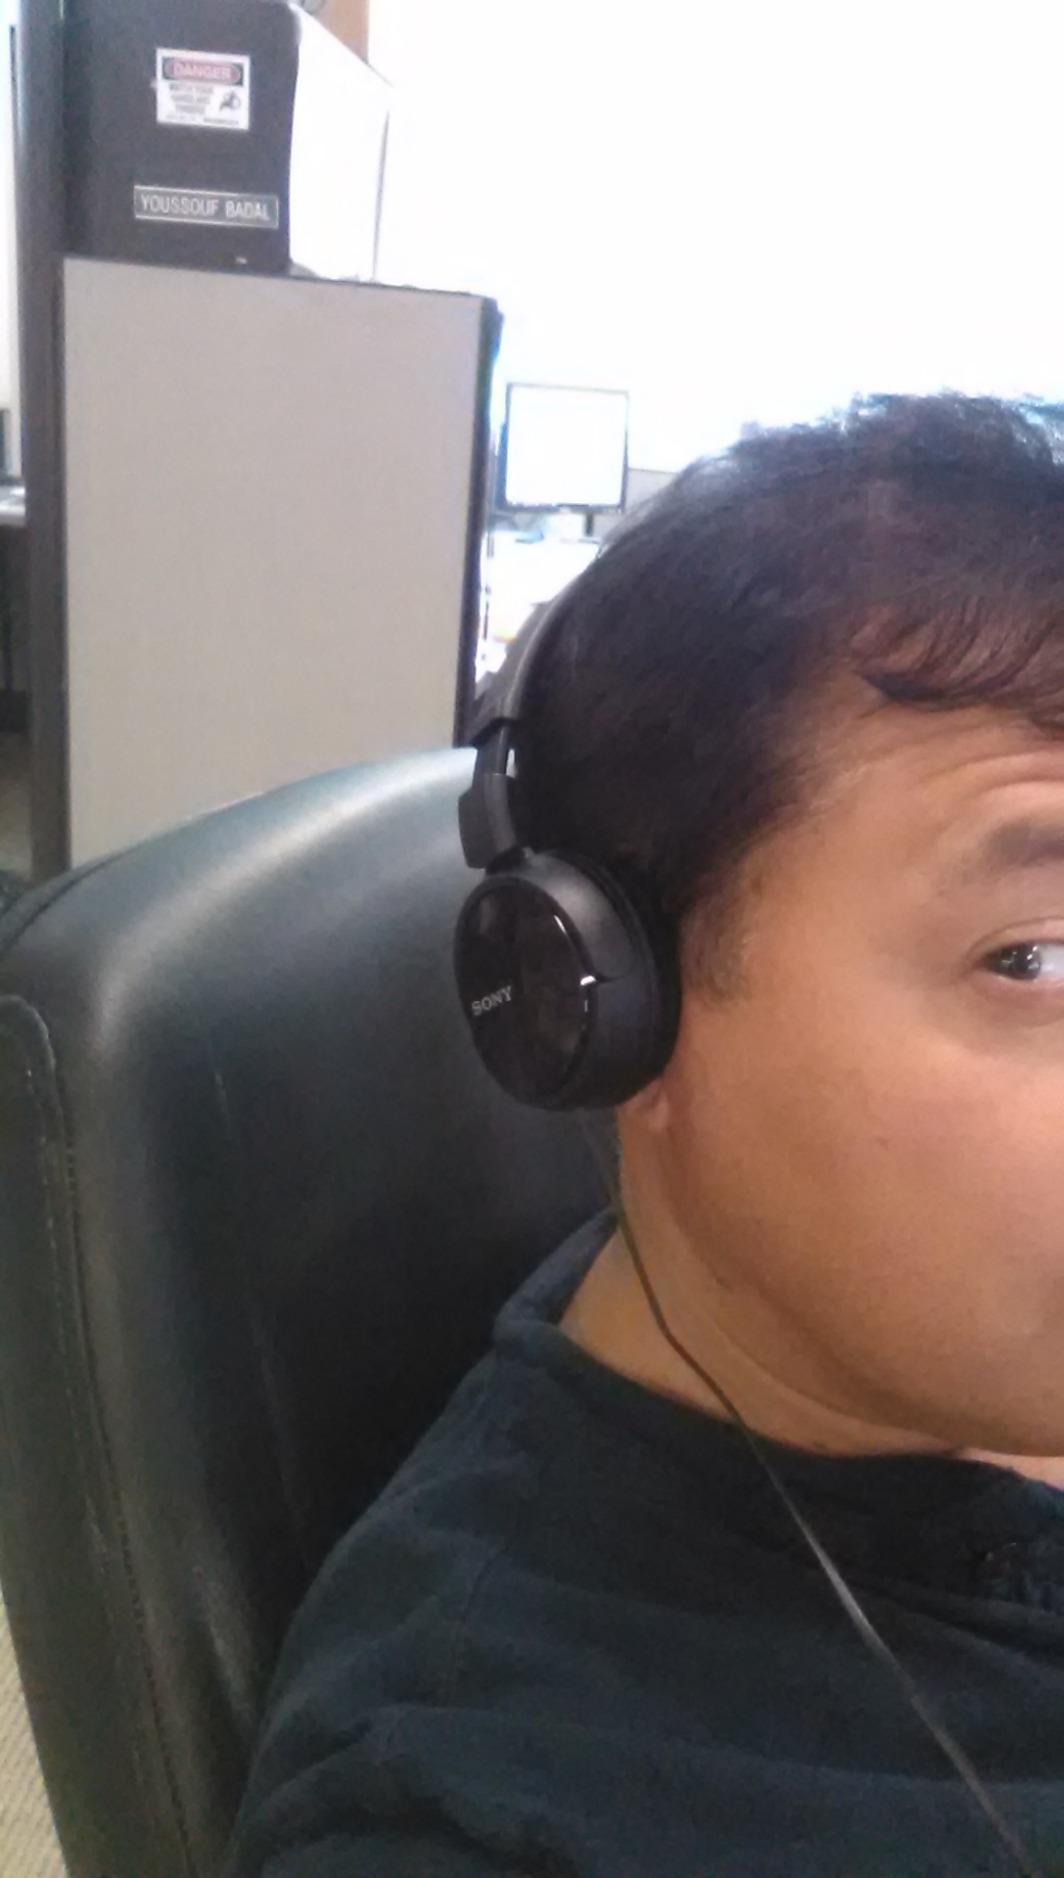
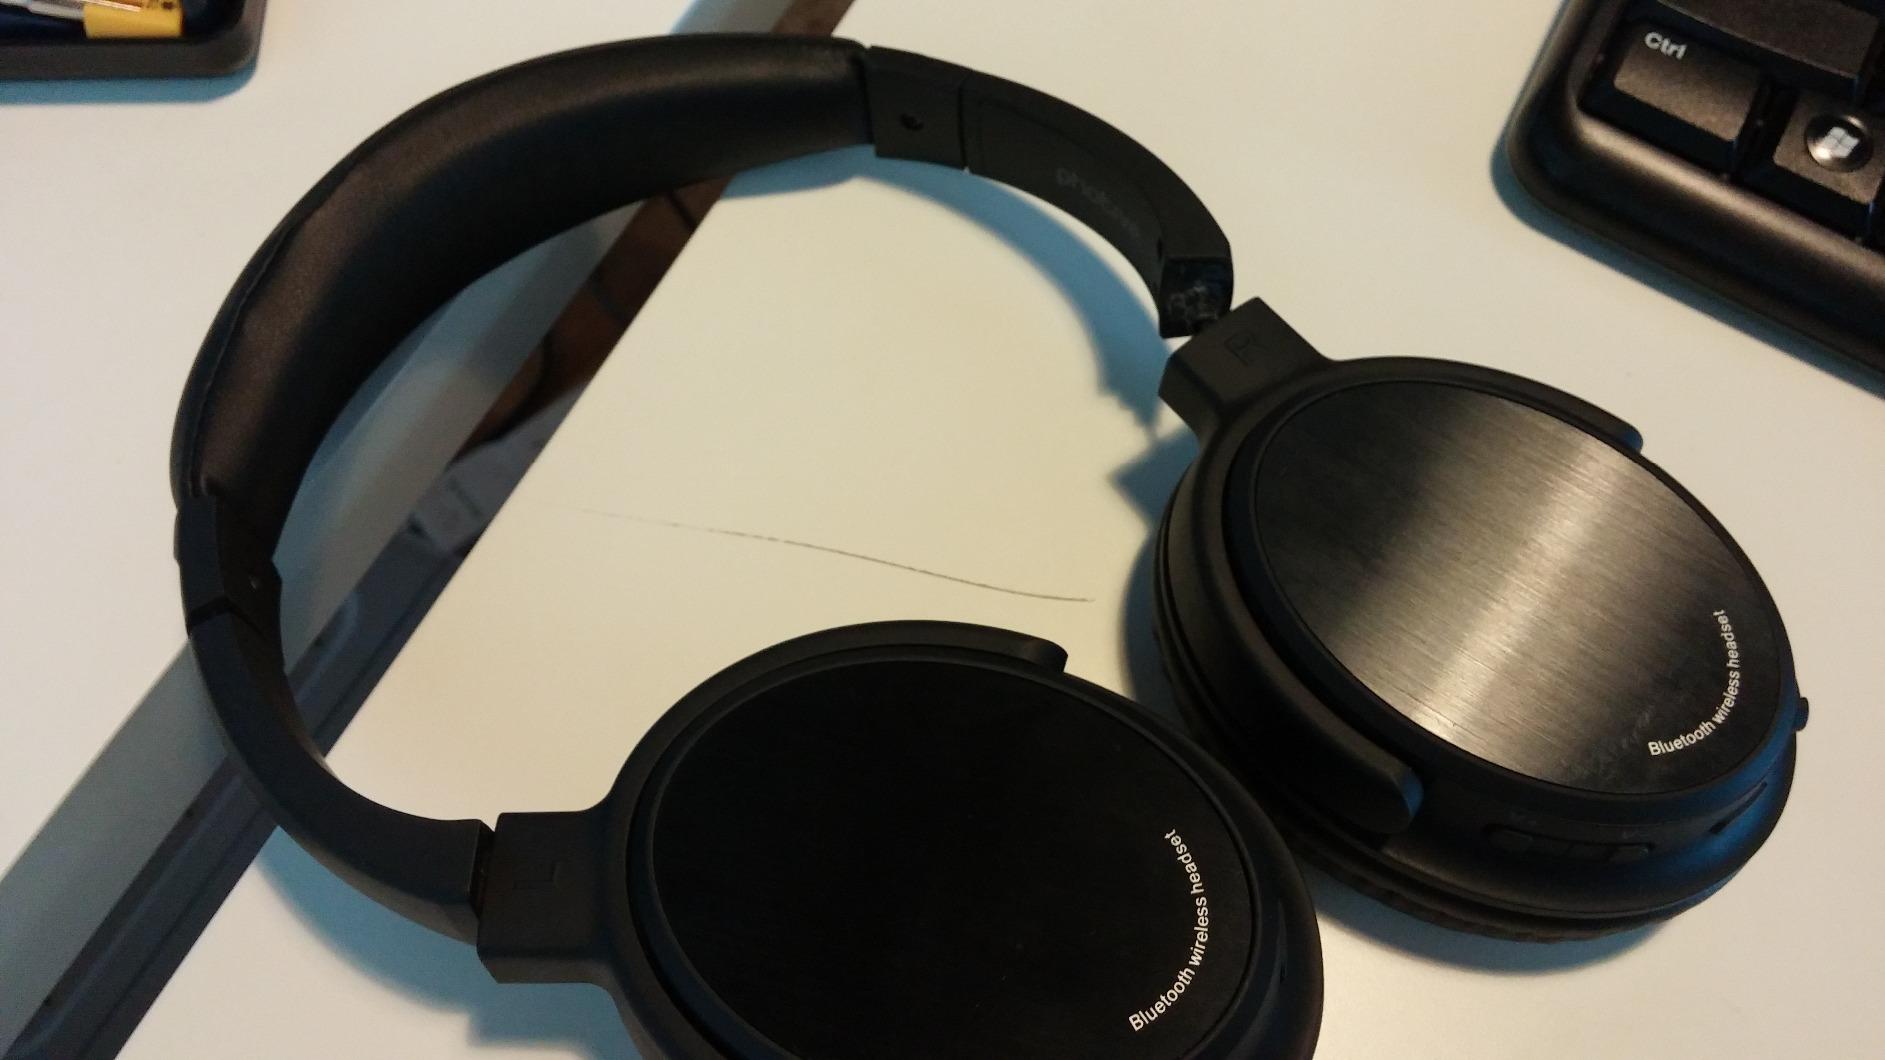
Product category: headphones
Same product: no